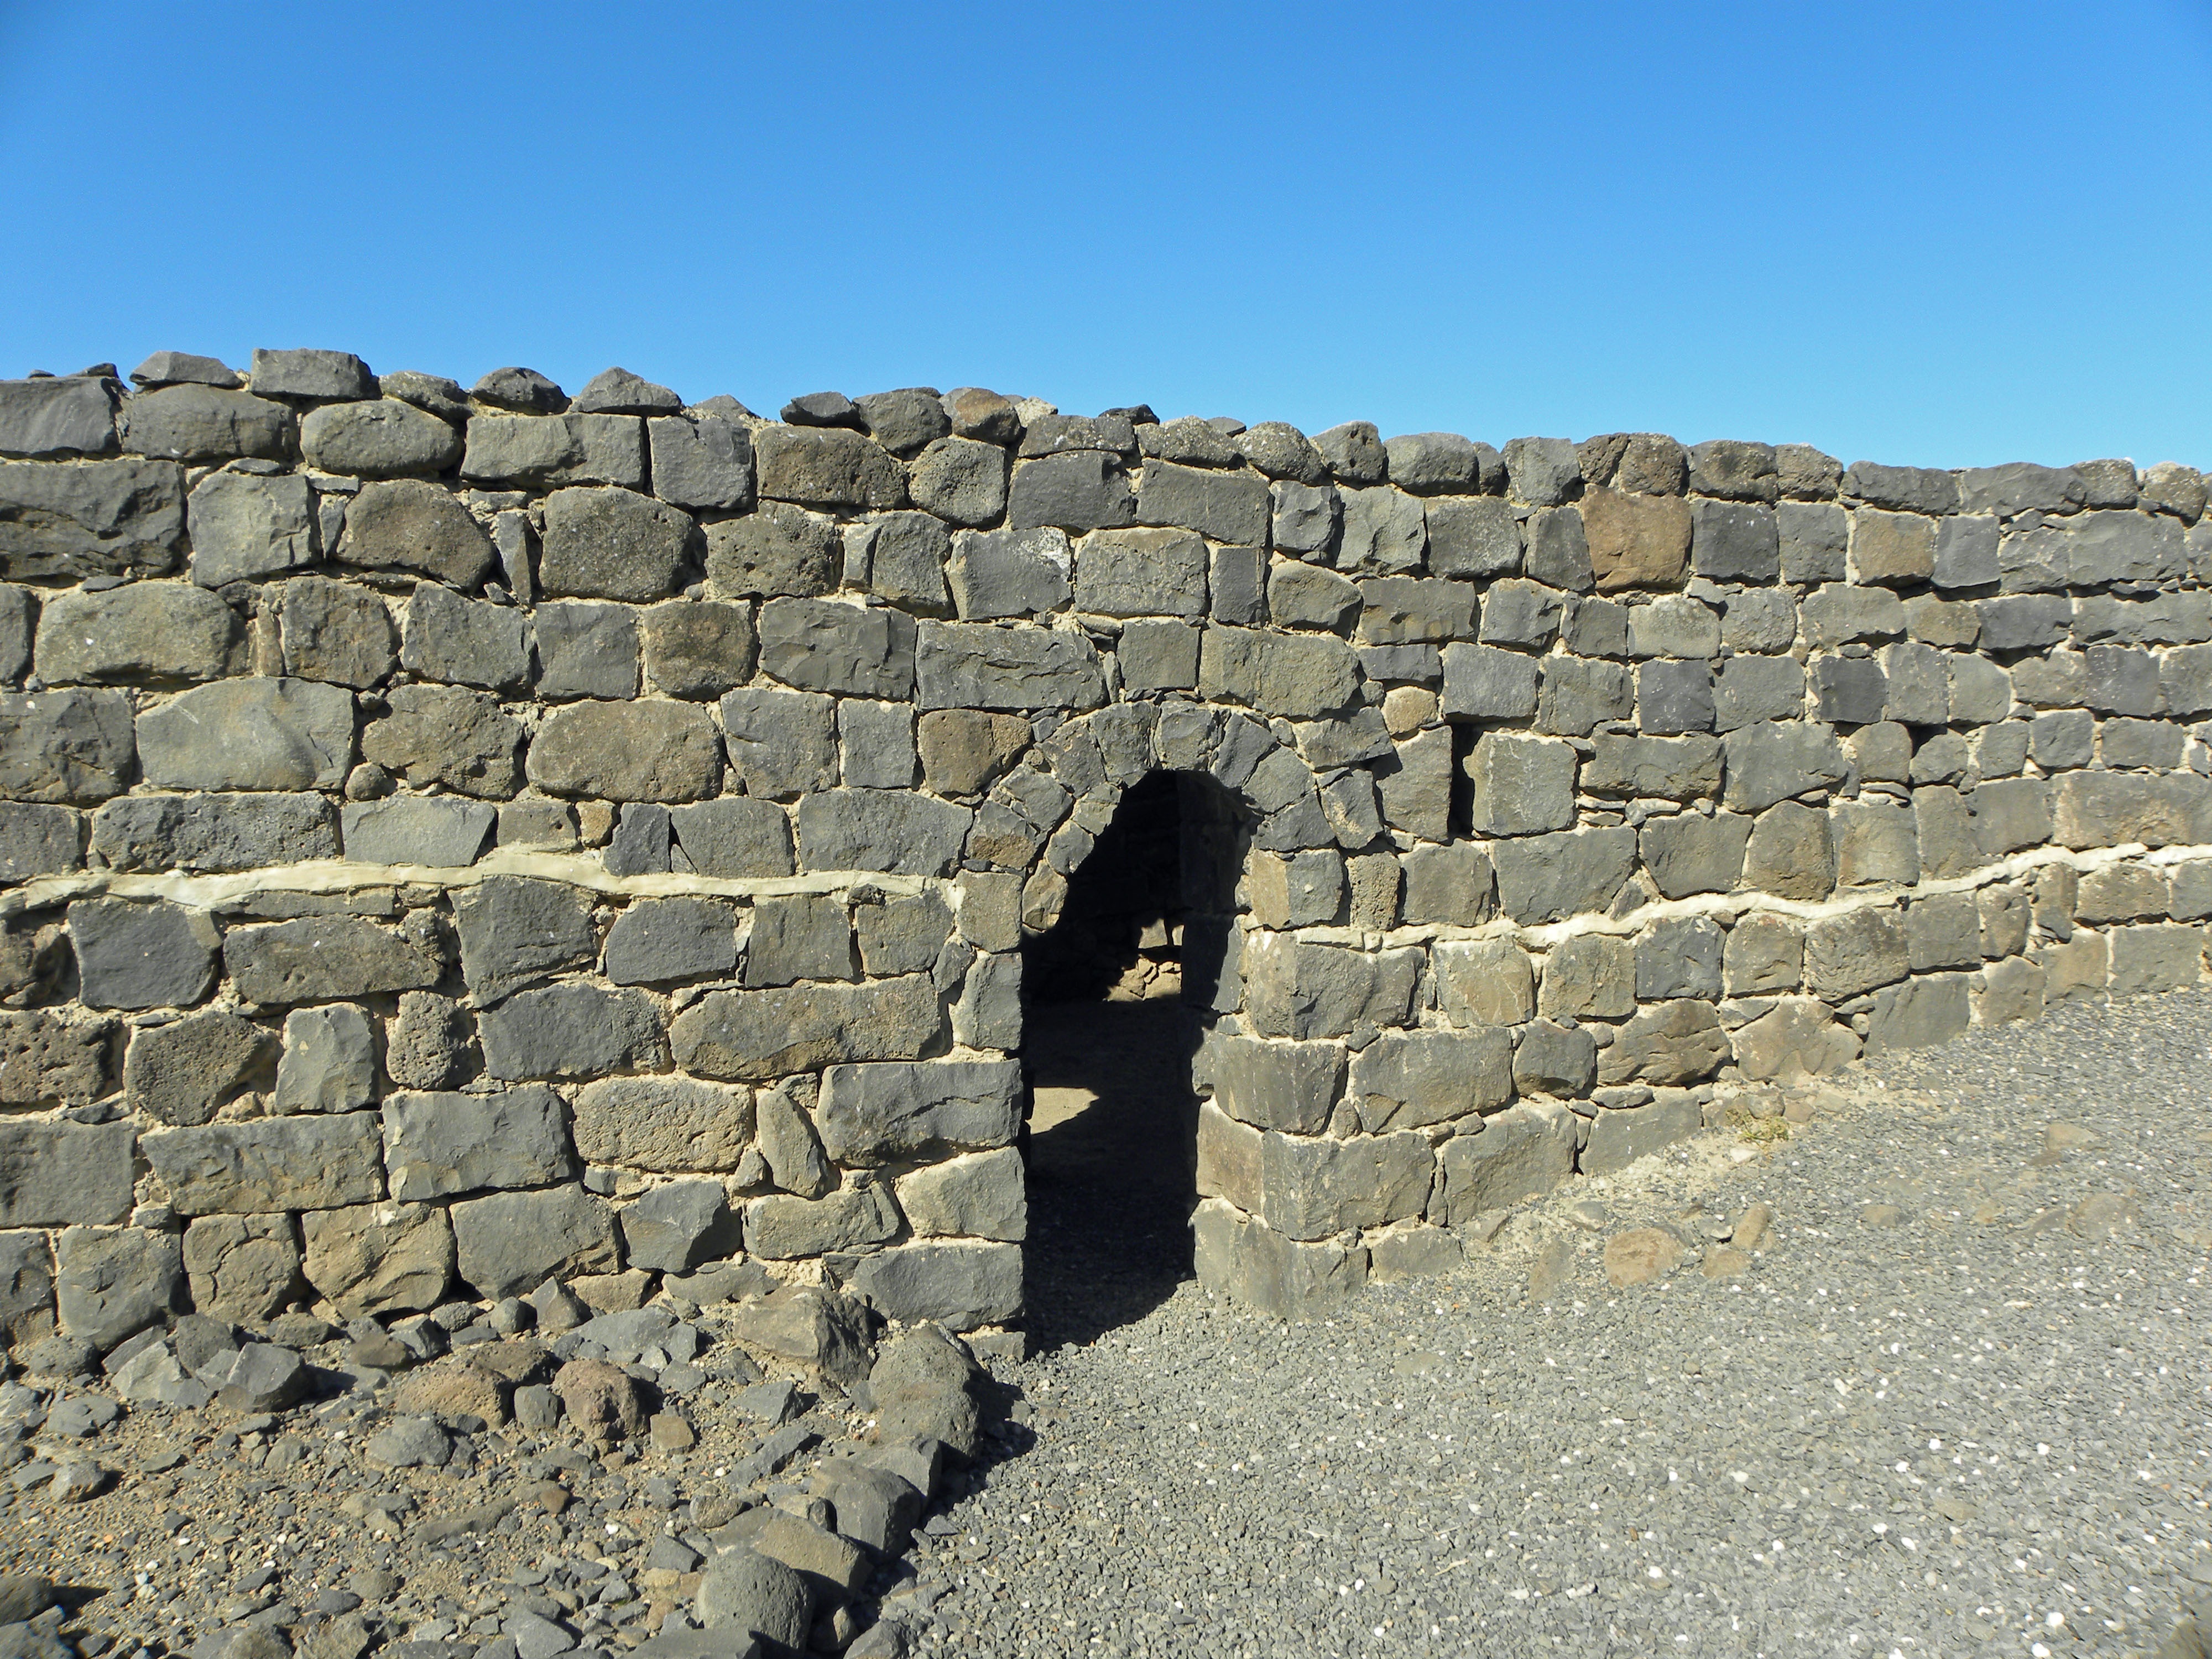
rock, architecture, building, old, wall, stone, monument, ancient, stone wall, historic, fortification, amphitheatre, temple, ruins, historical, israel, monolith, jewish, archaeological site, historic site, ancient history